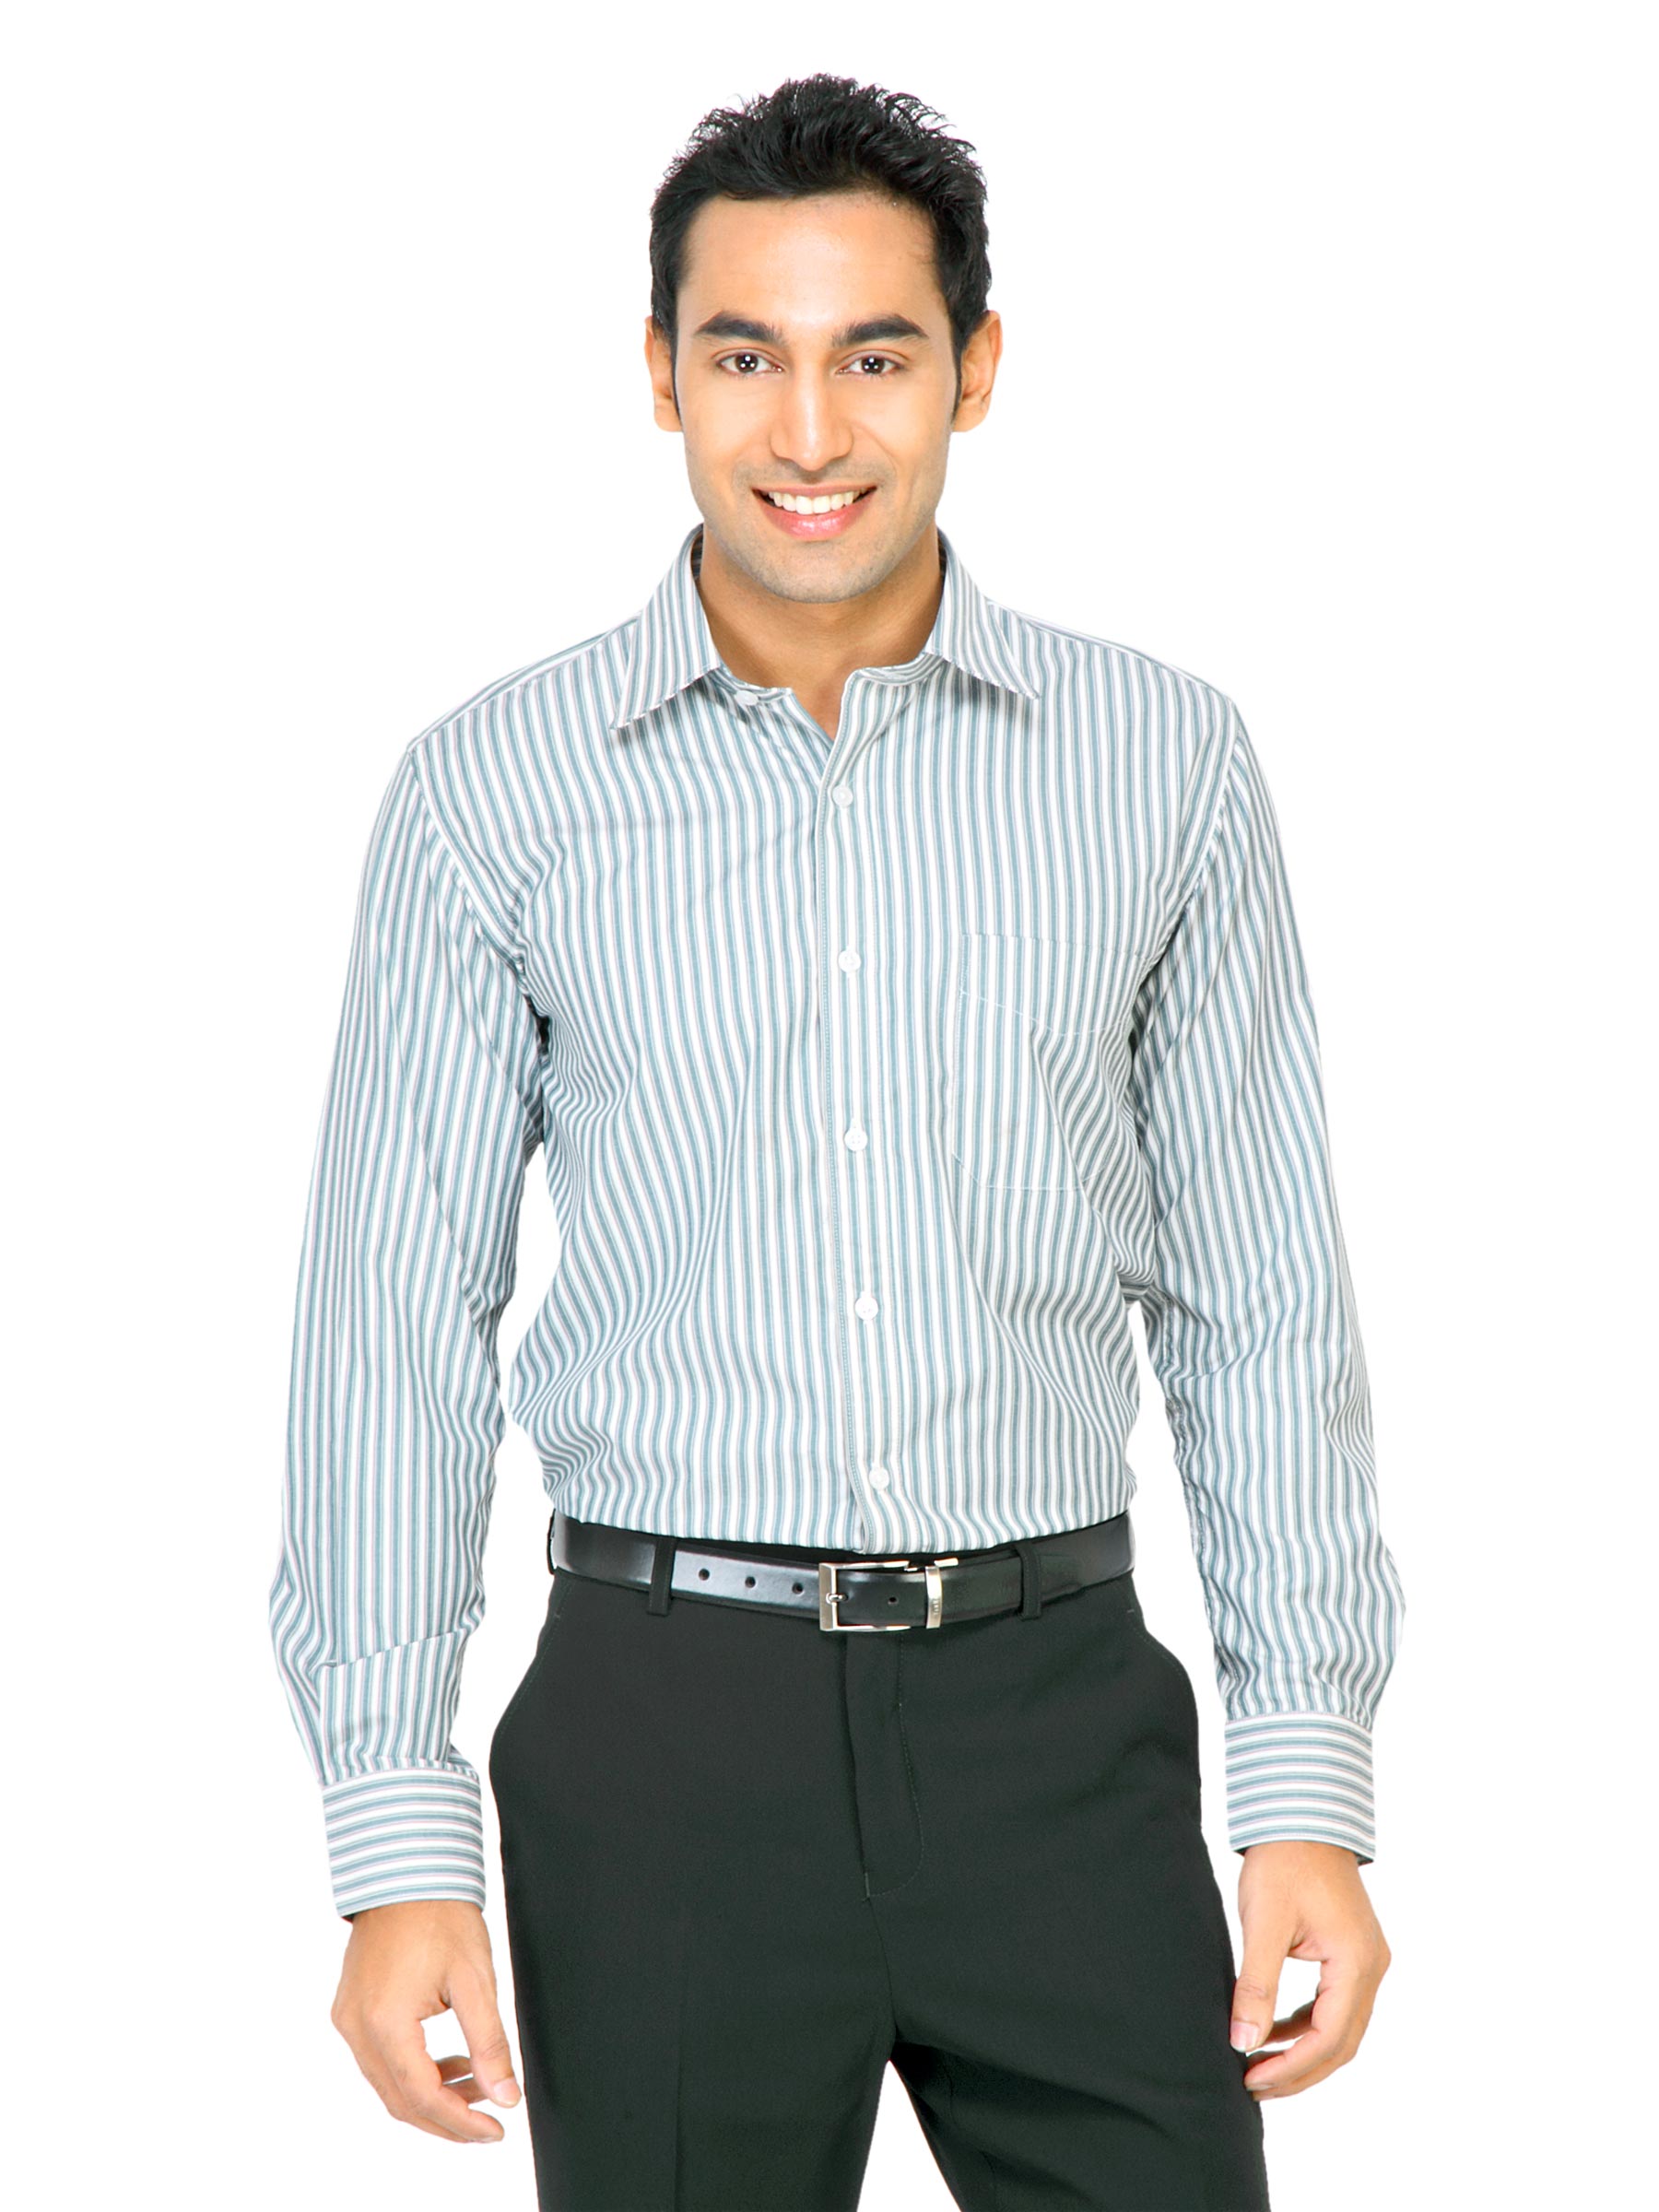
Mark Taylor Men White & Teal Blue Striped Shirt
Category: Apparel / Topwear / Shirts
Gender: Men
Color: White
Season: Fall 2011
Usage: Formal